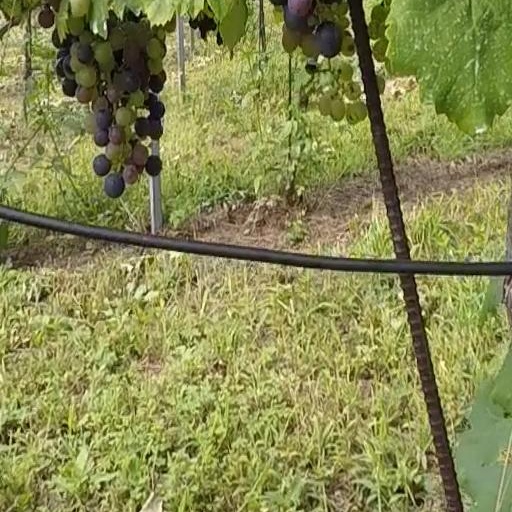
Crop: grape